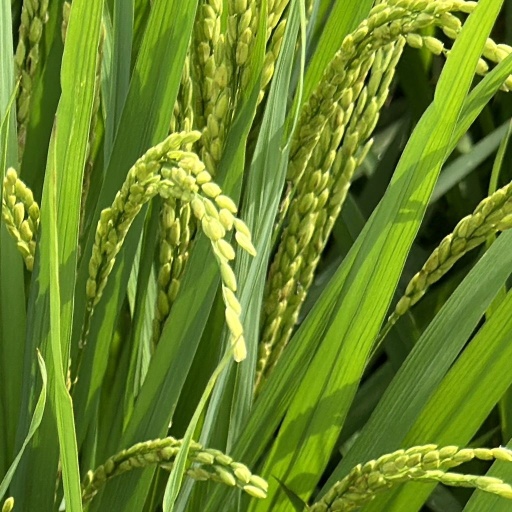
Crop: rice